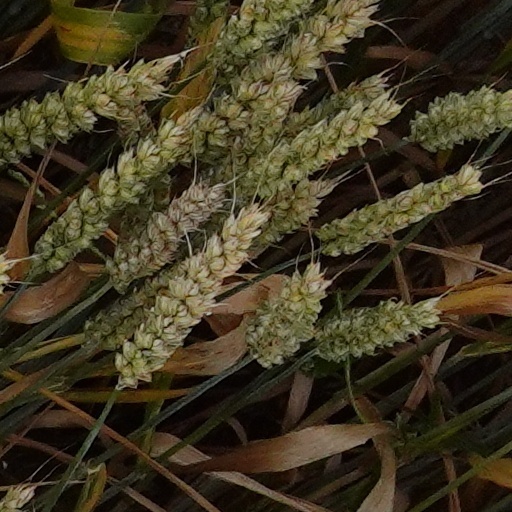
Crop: wheat